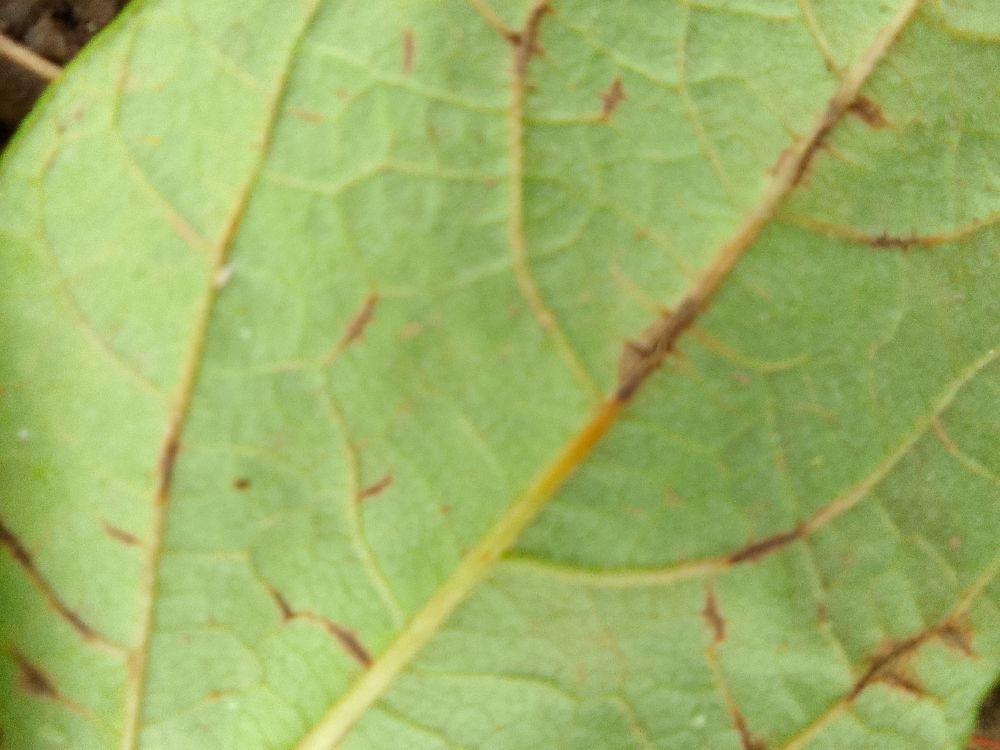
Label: anthracnose